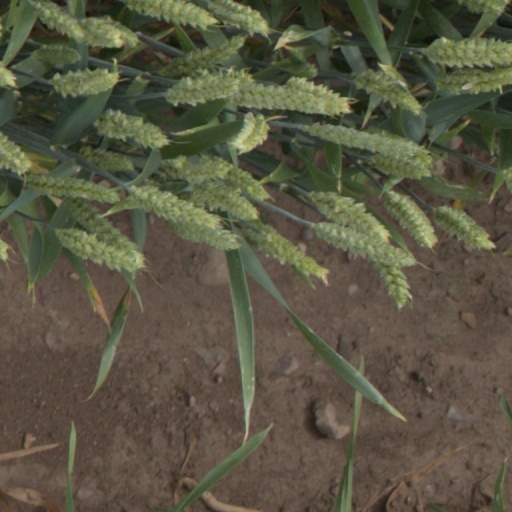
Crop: wheat